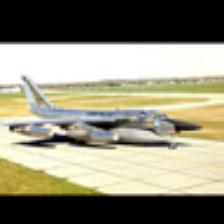
Label: NonHuman